Graham Gore

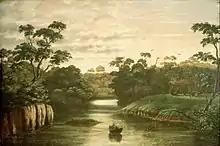
Gore's painting of Burial Reach and Flinders River in Queensland (1841) – collection of the National Library of Australia

In October 1840, Gore was ordered to HMS "Herald" at the East India Station. Travelling to Sydney in Australia to join his ship Gore could not find the "Herald" so instead joined the crew of "HMS Beagle", then under the command of Captain John Lort Stokes. This was the same "Beagle" on which Charles Darwin had made his famous researches. While in Australia Gore had the opportunity to visit his parents, sisters and brother at Lake Bathurst. During its expedition with Gore among the crew the "Beagle" surveyed large sections of the coast of Australia.